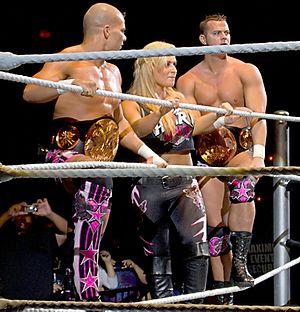
Hart-familien
To af Hart-brødrene
Hart-familien er en canadisk familie, hvis historie i lang tid har været forbundet med wrestling. Familiens patriark er wrestlinglegende Stu Hart, der var amatørwrestler og professionel wrestler, promotor og træner. Stu Hart ejede sin egen wrestlingorganisation, Stampede Wrestling, og han trænede flere af de bedste wrestlere i verden, heriblandt Chris Jericho, Chris Benoit og Edge. Hans sønner, Bret Hart og Owen Hart, opnåede ligeledes international succes i World Wrestling Federation.